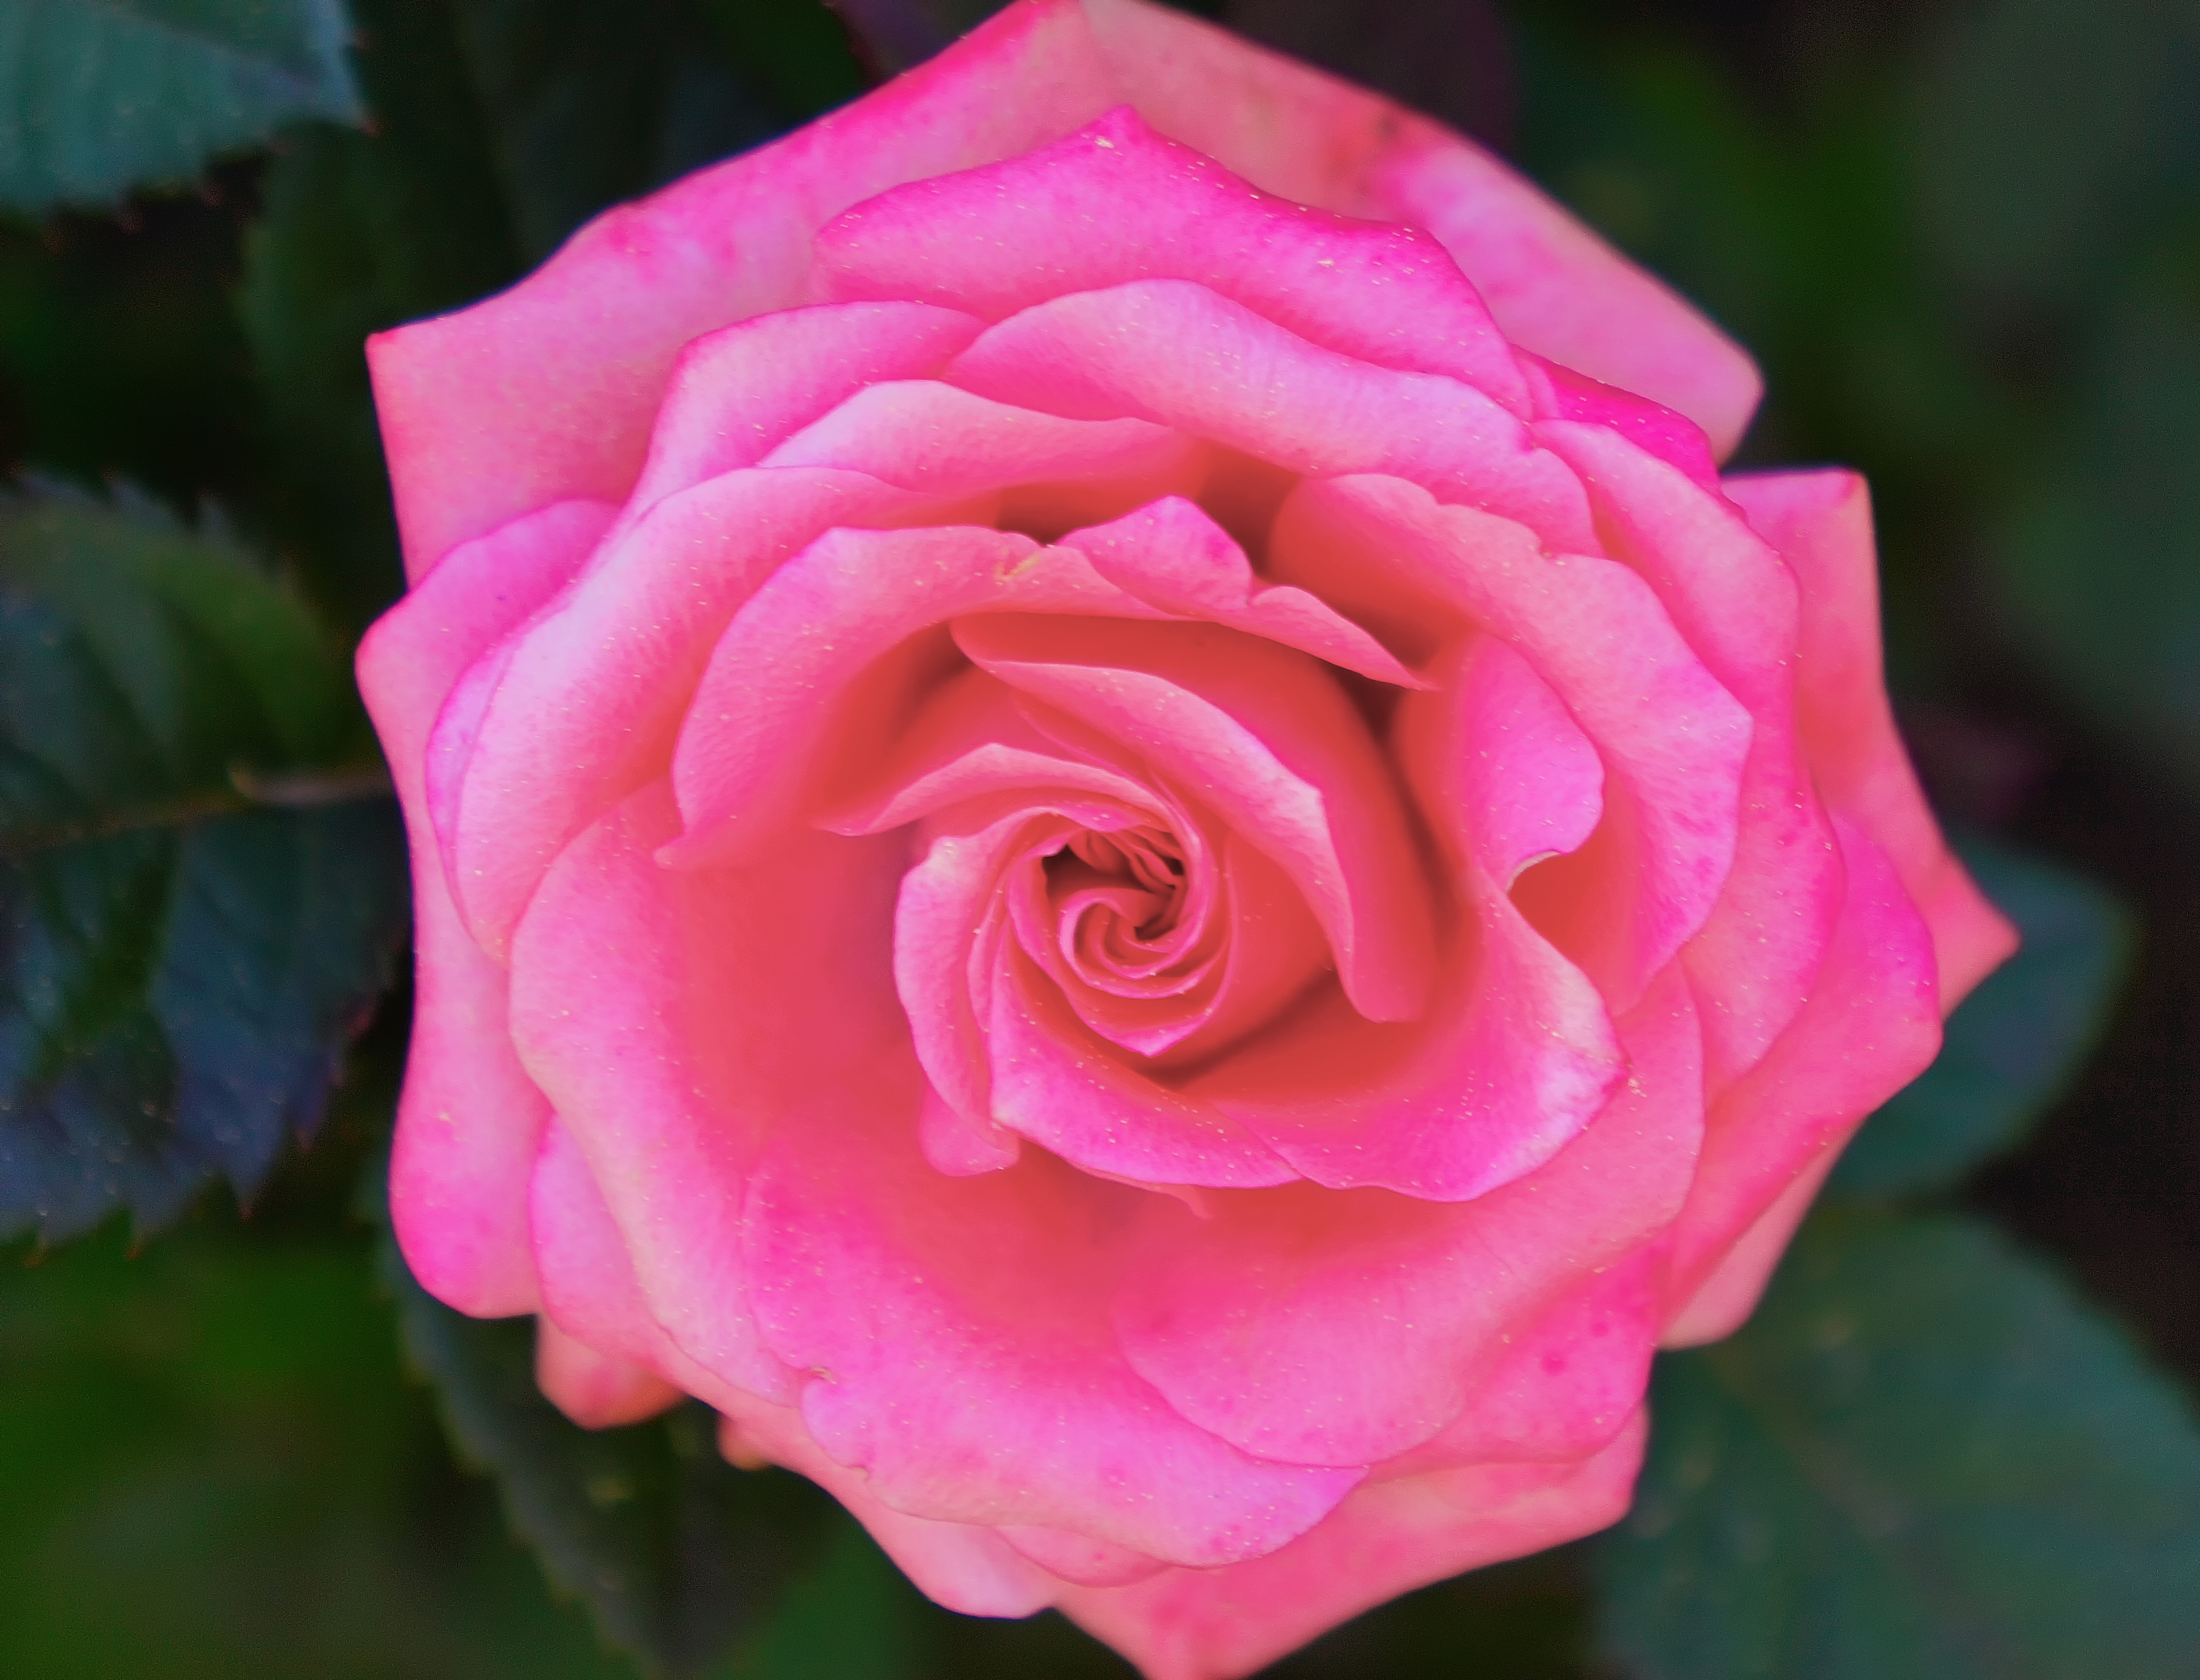
nature, plant, flower, petal, rose, pink, finland, helsinki, floribunda, macro photography, flowering plant, garden roses, rose family, plant stem, land plant, rosa centifolia, rose order